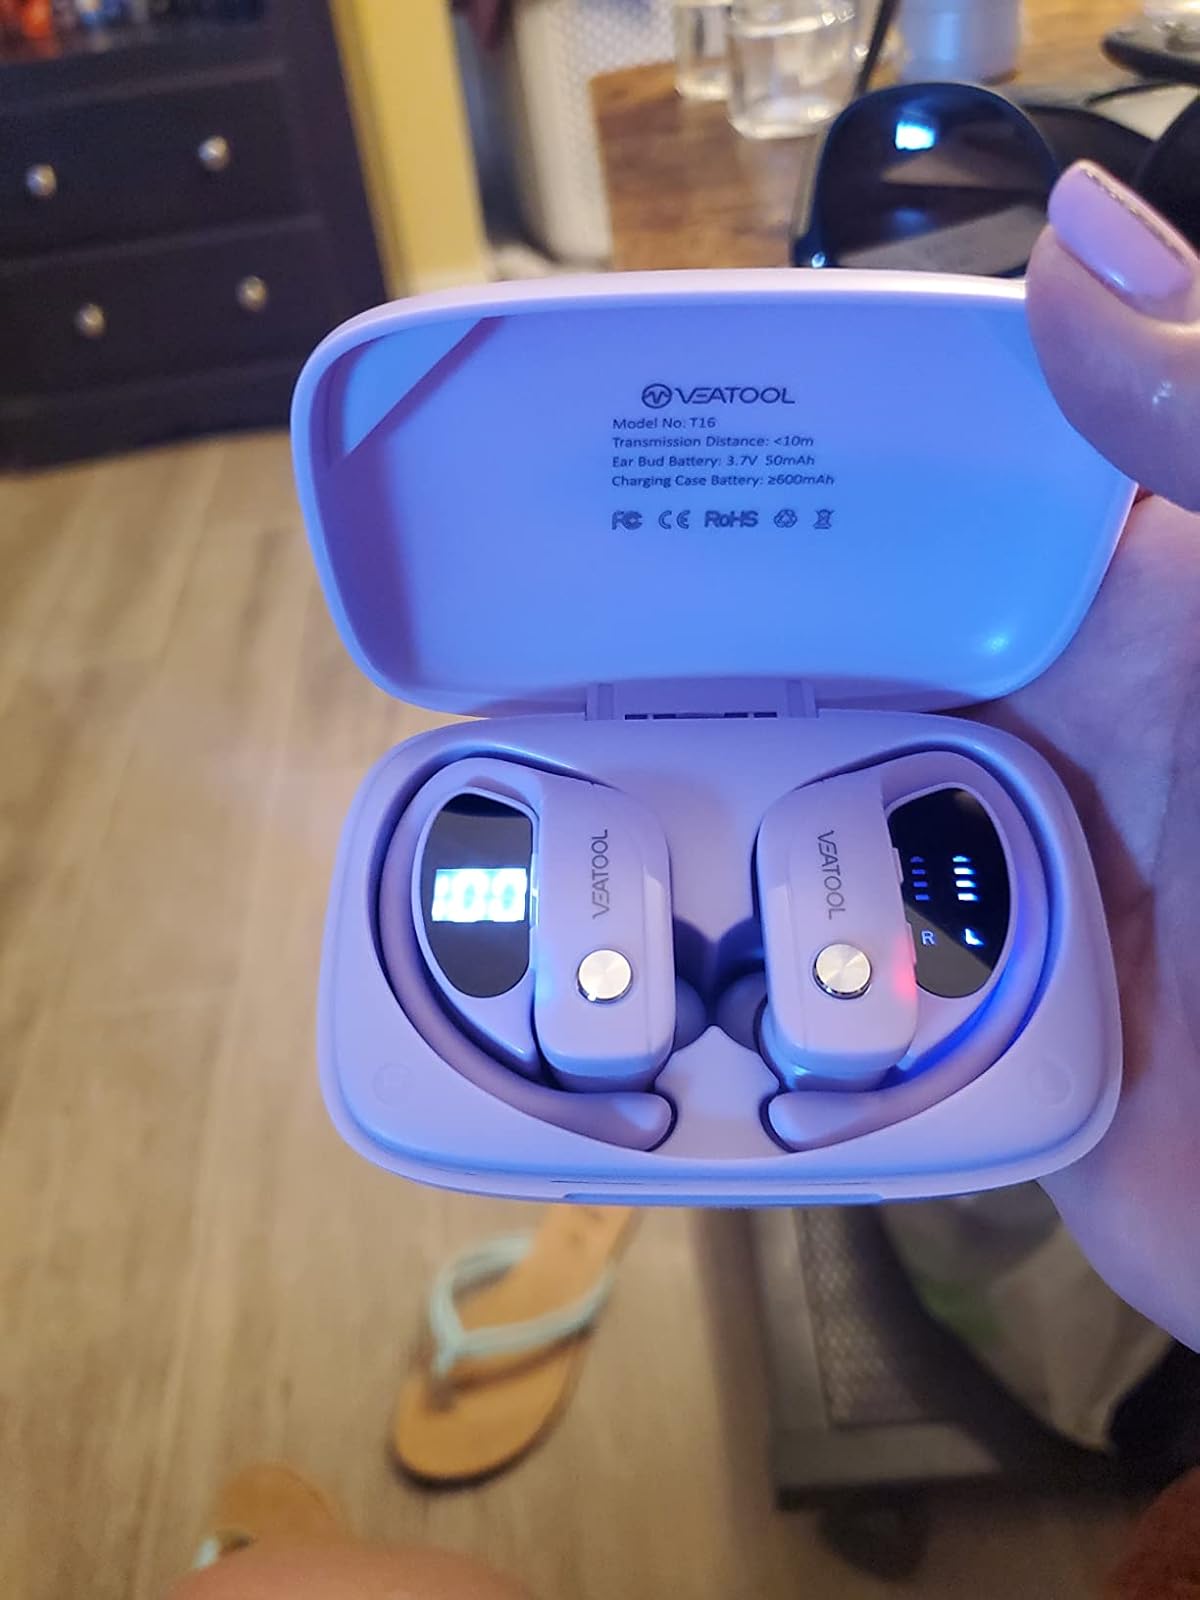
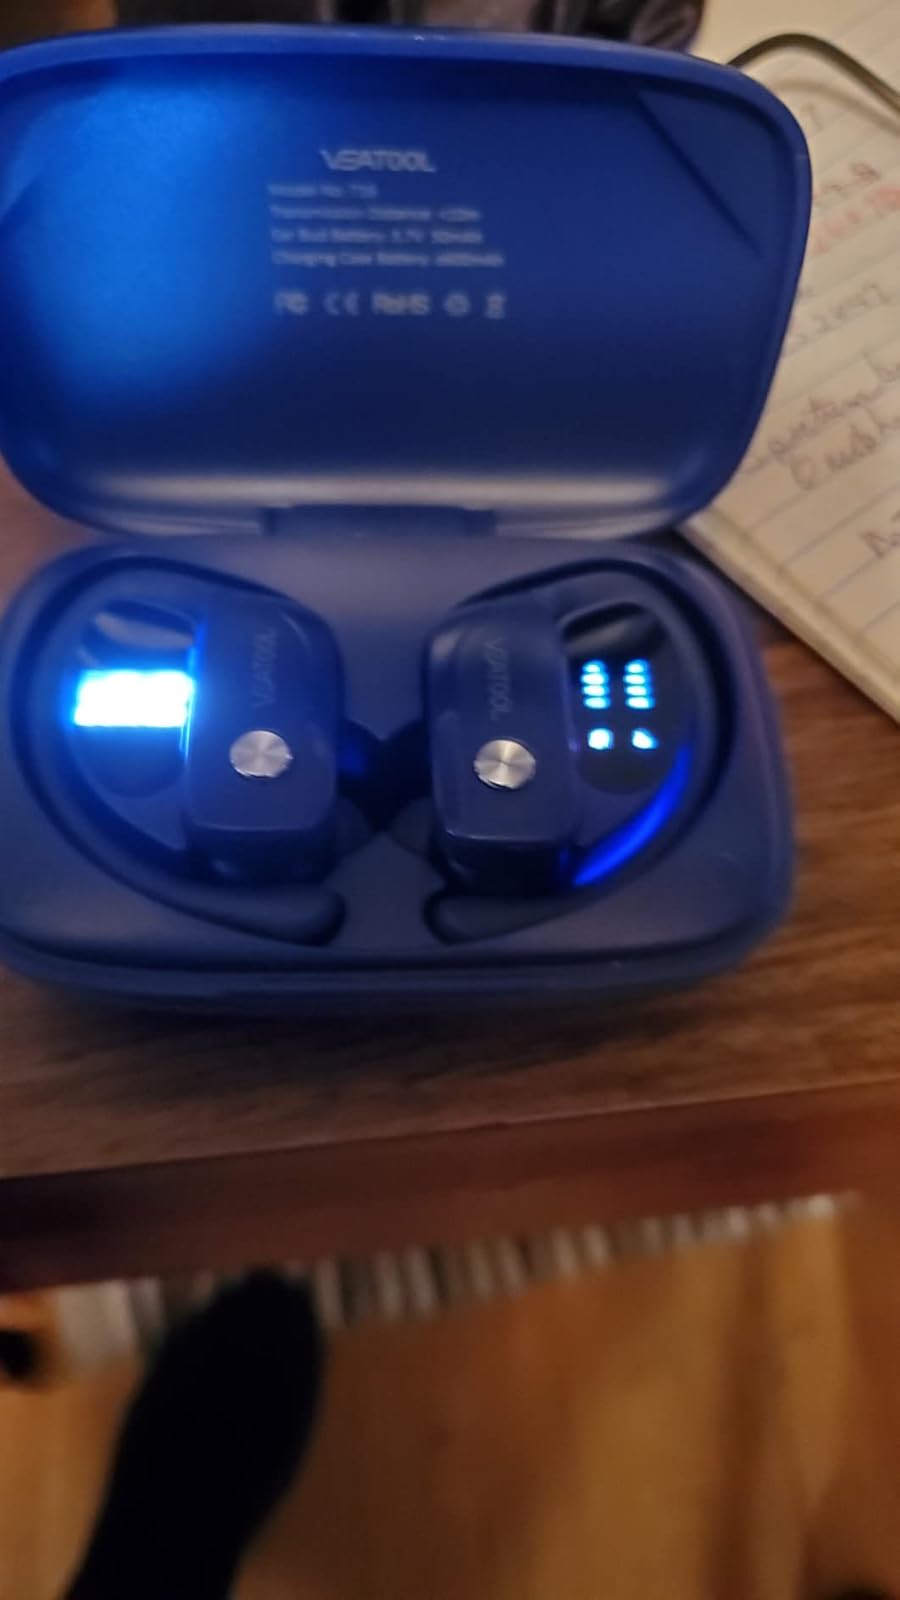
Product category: earbuds
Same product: no